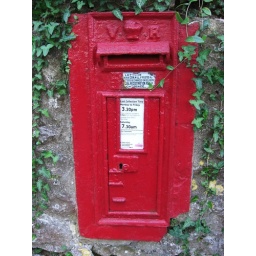
Distinctive Victorian wall box outside Kerswell House TQ13 near Chudleigh in Devon